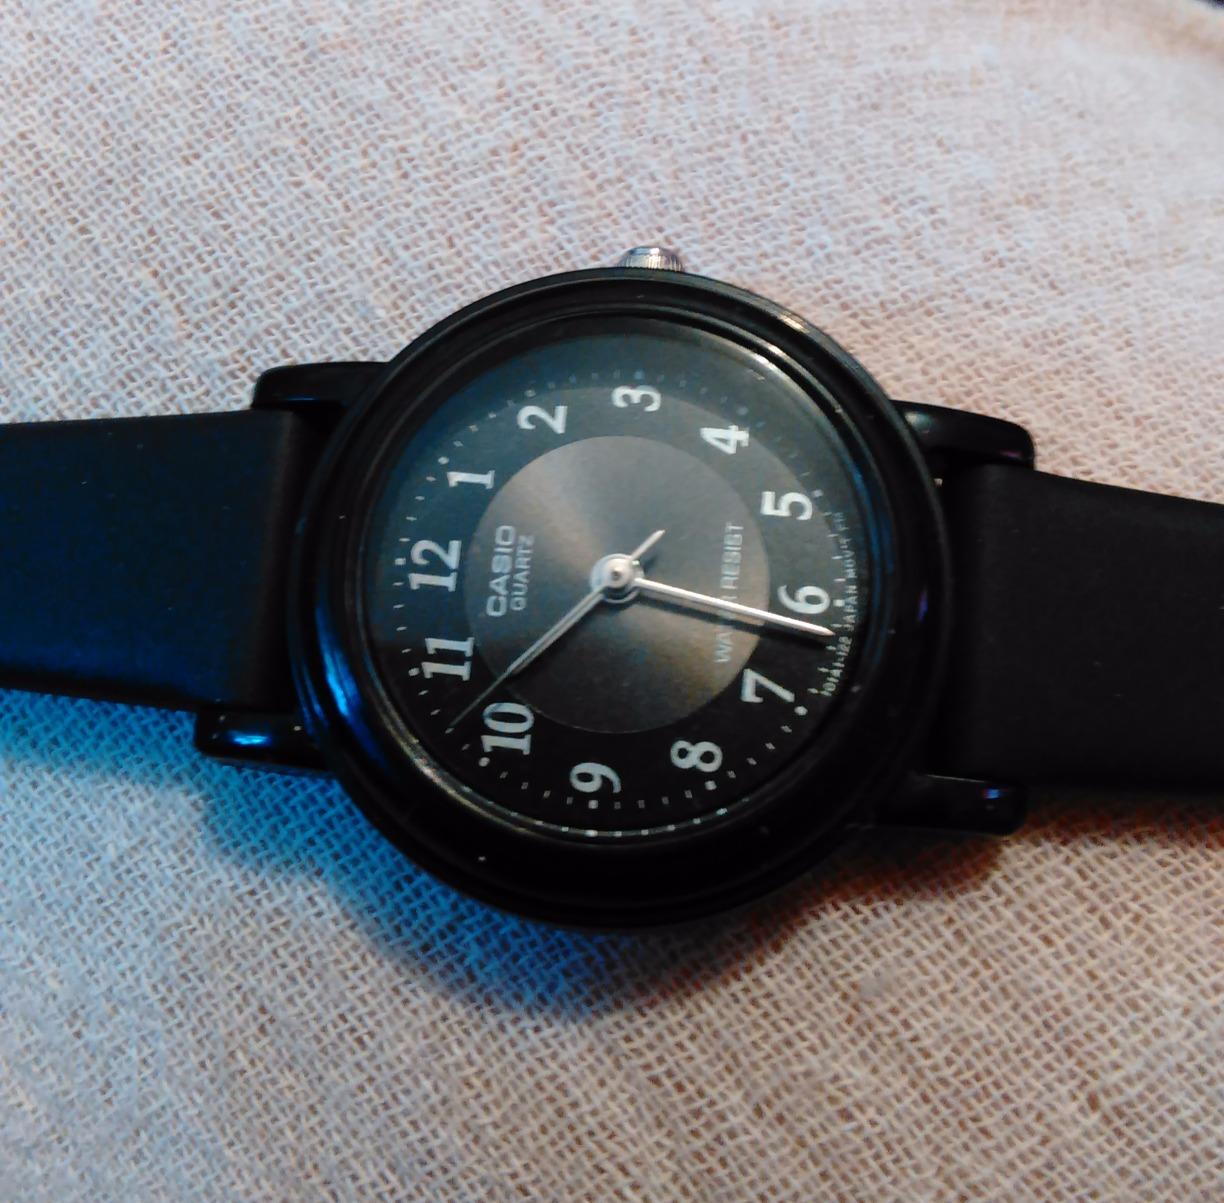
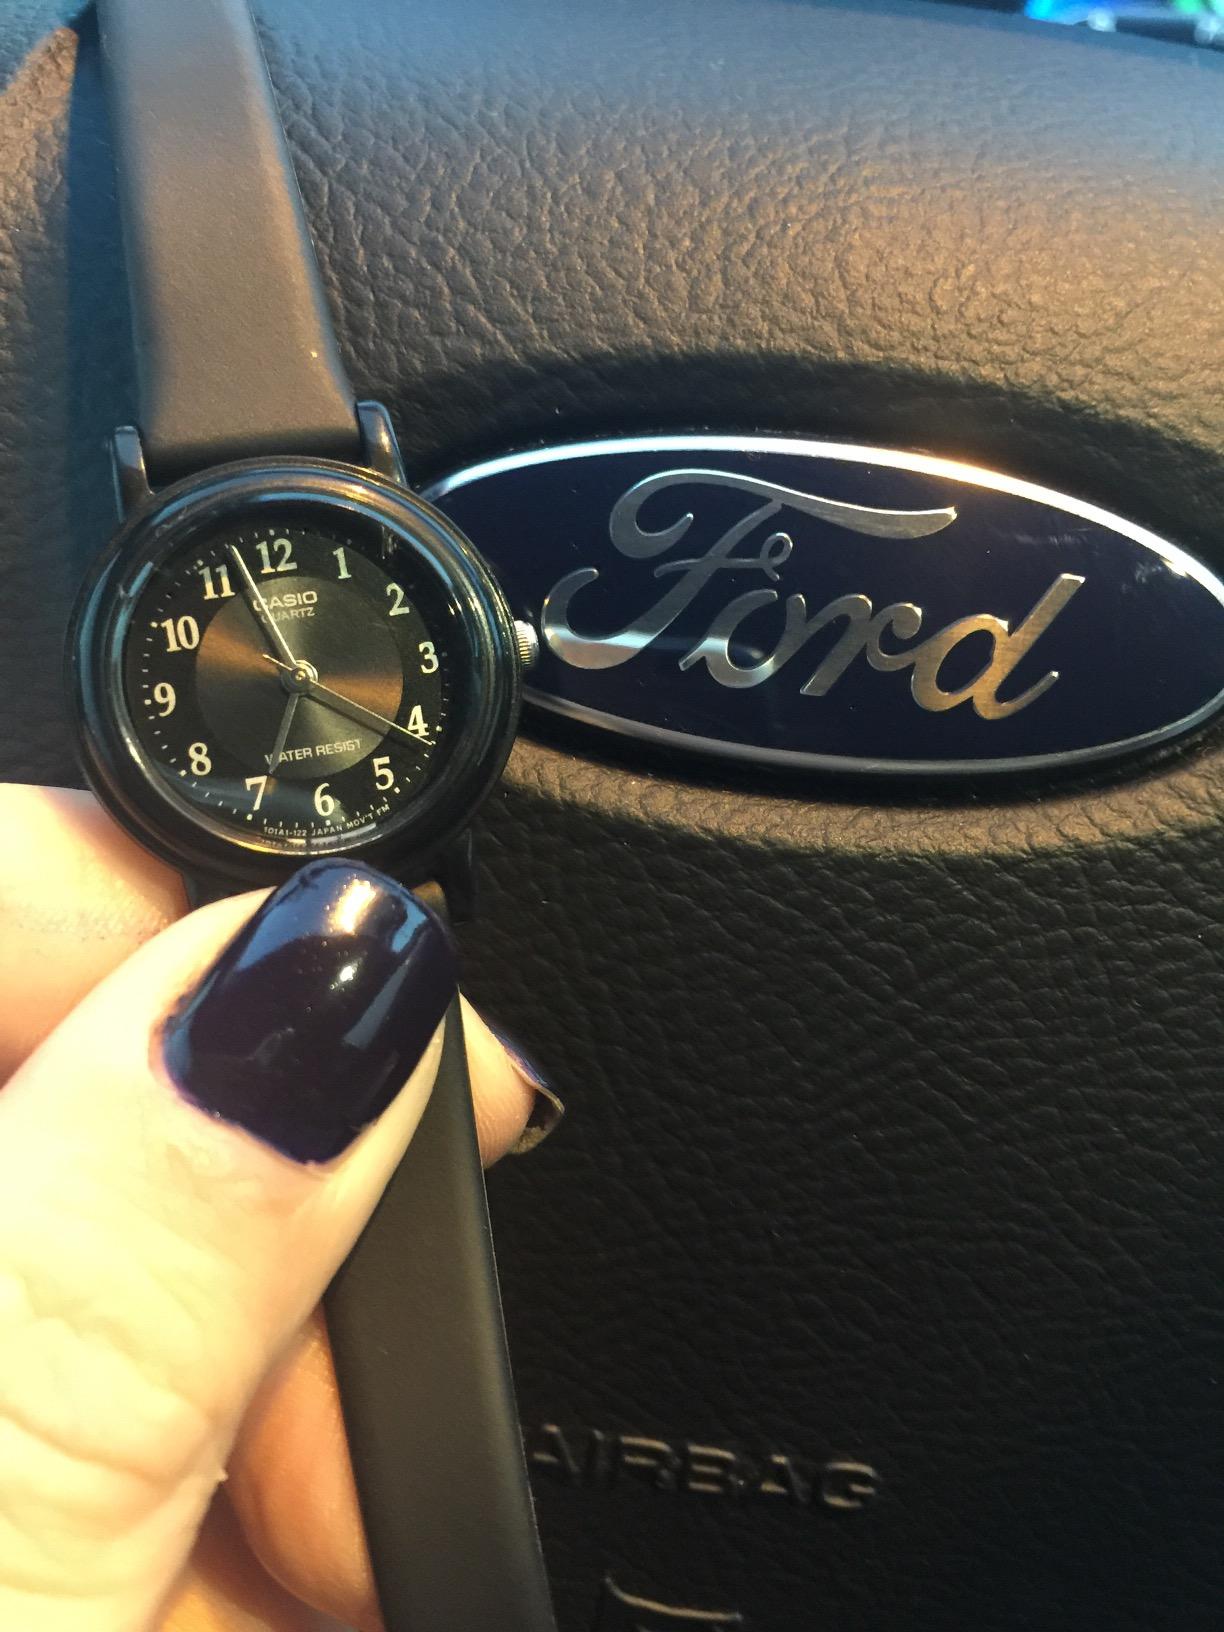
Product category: accessories_watch
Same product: yes